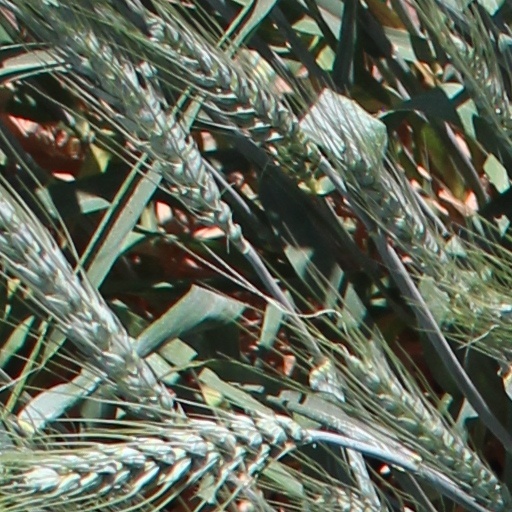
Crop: wheat